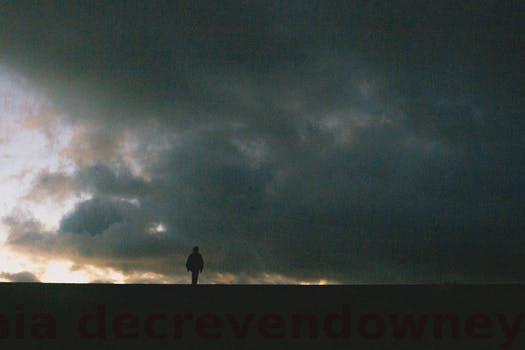
Label: Watermark